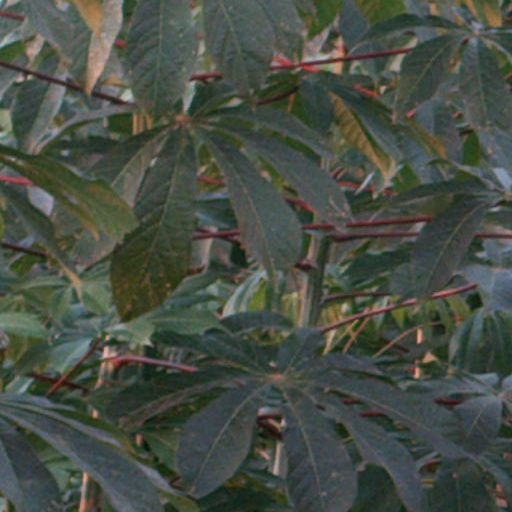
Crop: cassava